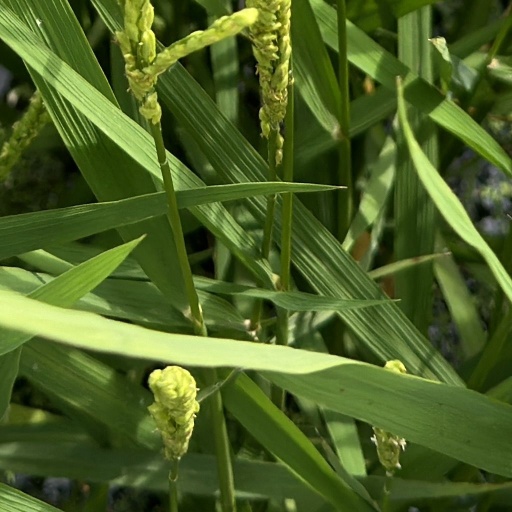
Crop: rice